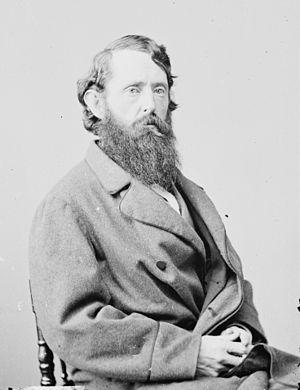
Depuis son admission à l'Union, le 10 août 1821, l'État du Missouri élit deux sénateurs, membres du Sénat fédéral.
Benjamin Gratz Brown, né à Lexington le 28 mai 1826 et mort à Kirkwood le 13 décembre 1885, est un homme politique américain, membre du Parti démocrate puis du Parti républicain.
Cet article est une liste des candidats démocrates à la vice-présidence des États-Unis, de 1828 à nos jours.